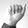
ASL letter: A